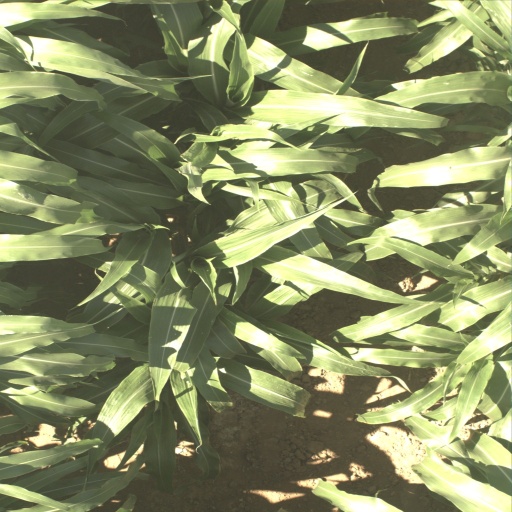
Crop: sorghum